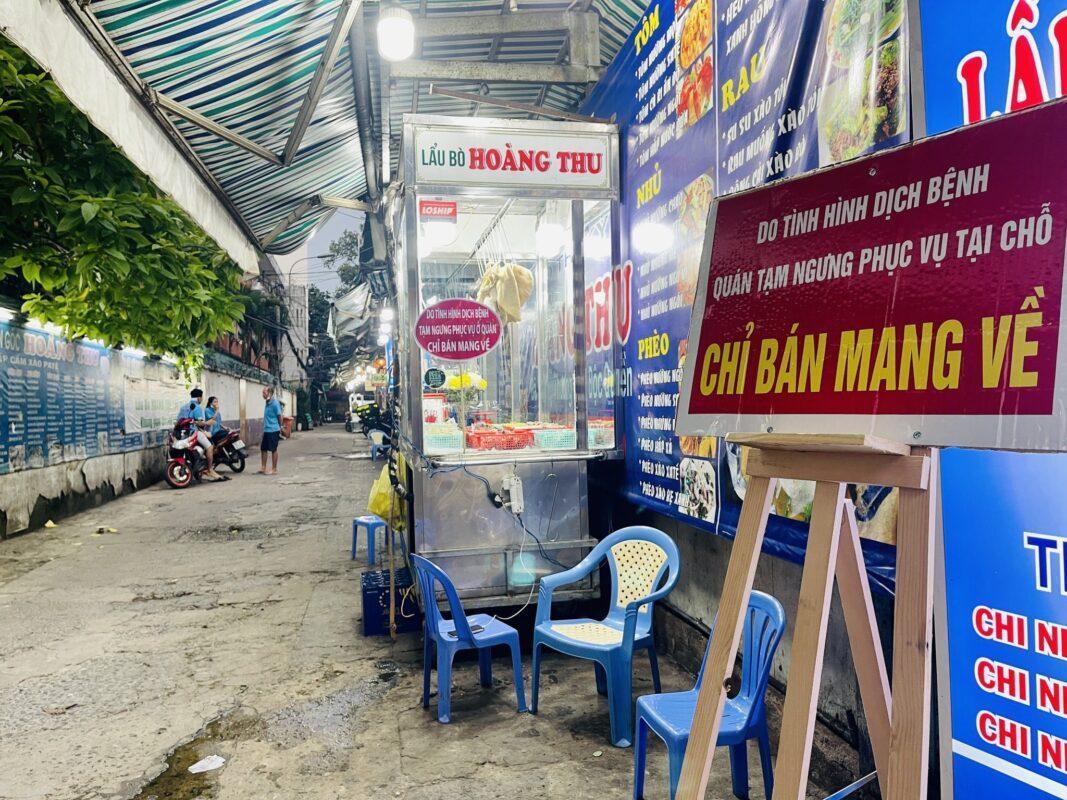
không có ai đang ngồi trên những chiếc ghế nhựa màu xanh